Peggy Sue Got Married

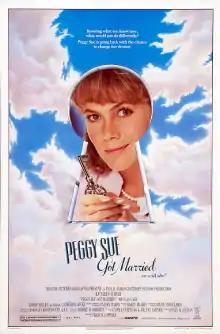
Theatrical release poster

Peggy Sue Got Married is a 1986 American fantasy comedy-drama film directed by Francis Ford Coppola starring Kathleen Turner as a woman on the verge of a divorce, who finds herself transported back to the days of her senior year in high school in 1960. The film was written by husband-and-wife team Jerry Leichtling and Arlene Sarner.